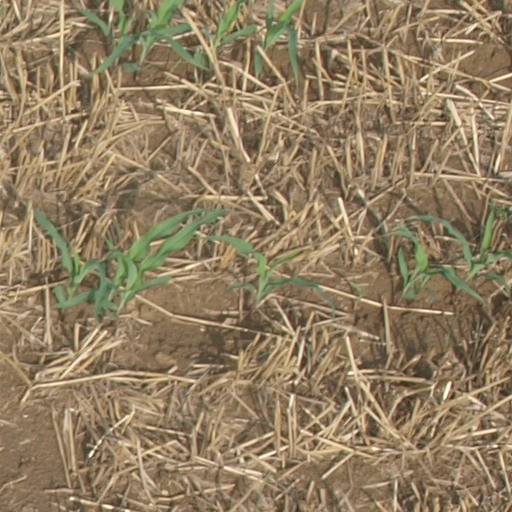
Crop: maize; corn